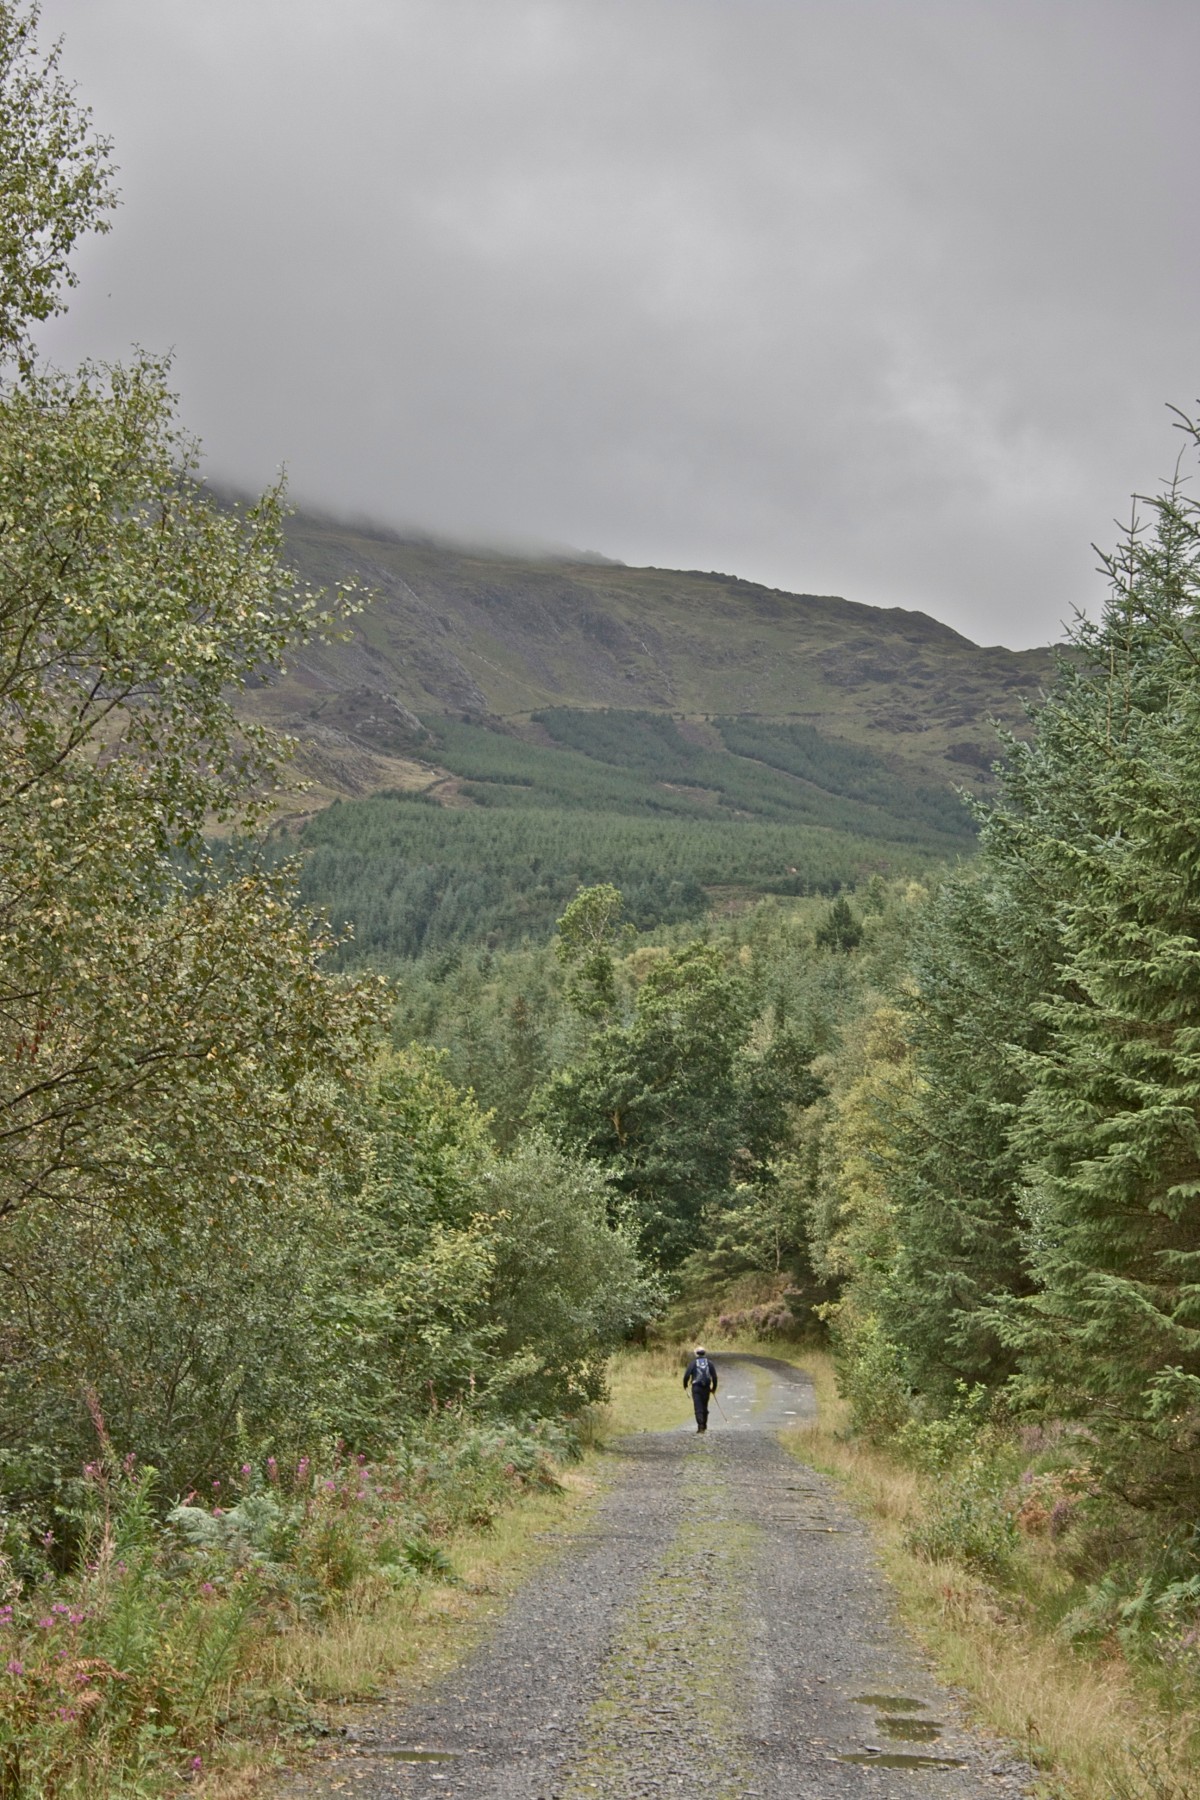
Tags: tree, nature, grass, wilderness, walking, road, trail, meadow, hill, lake, river, valley, mountain range, autumn, ridge, rural area, atmospheric phenomenon